Cyril Jeunechamp

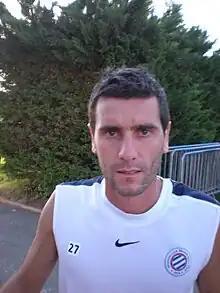
Jeunechamp in 2012

Cyril Jeunechamp (born 18 December 1975) is a French professional football coach and a former player. He played as a right-back or midfielder. He is currently the assistant coach of AJ Auxerre's B-team.